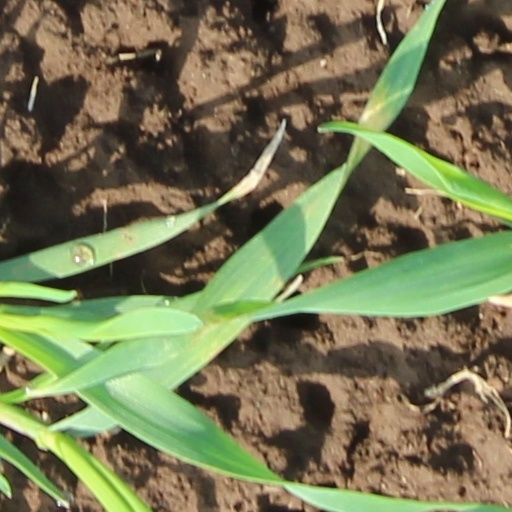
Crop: wheat